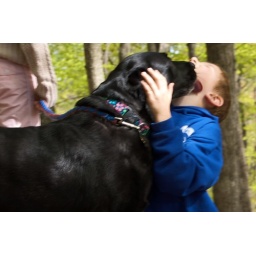
A cute kid and his cute dog were waiting near the finish to cheer someone on.